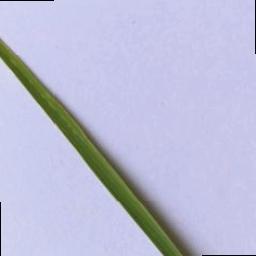
Label: Rice___Leaf_Blast